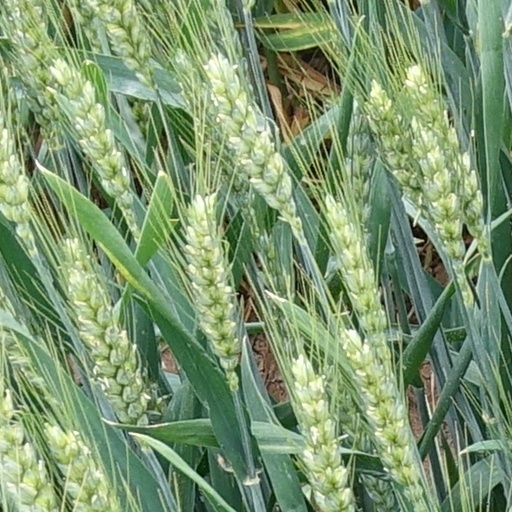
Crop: wheat